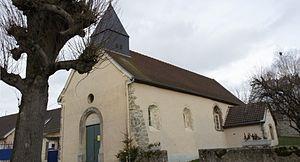
Église à Romery .
Romery est une commune française, située dans le département de la Marne en région Grand Est.